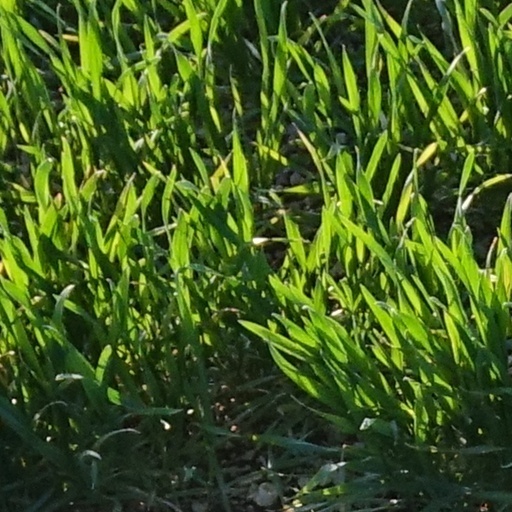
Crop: wheat